Palacio de los Concejos

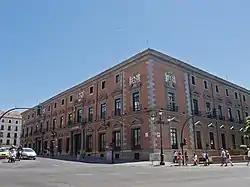

The Palace of the Councils or Palace of the Duke of Uceda (in Spanish, Palacio de los Consejos or Palacio del duque de Uceda) is a building from the 17th century located in central Madrid, Spain. It is located on the Calle Mayor, corner of calle Bailén Street.